Artex

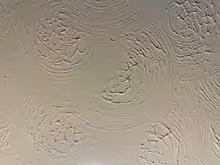
A swirled pattern on a ceiling, made using Artex

Artex is a surface coating used for interior decorating, most often found on ceilings, which allows the decorator to add a texture to it. The name "Artex" is a trademark of Artex Ltd., a company based in the United Kingdom. The name is a genericised trademark often used to refer to similar products from other manufacturers. Since 2005, the company has belonged to France's Saint-Gobain group.